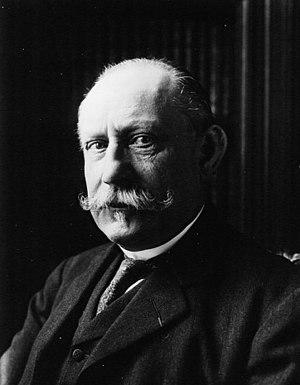
Cet article présente la liste des membres de l'Académie française, rangée par ordre chronologique de leur élection à chaque fauteuil. Cette liste est précédée d'une liste réduite portant uniquement sur les membres actuels et présentée successivement selon quatre modes de rangement : par ordre alphabétique, par numéro de fauteuil, par date d'élection et par date de naissance.
Pierre-Marie-Maurice-Henri, marquis de Ségur, né à Paris le 13 février 1853 et mort à Poissy le 13 août 1916, est un écrivain et historien français.